Battle of Fucine Lake

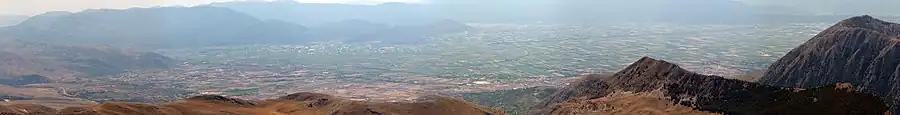
Panoramic view of ex Fucino lake, Abruzzo, Italy, from Sirente mountain

The Battle of Fucine Lake was fought in 89 BC between a Roman army and a rebel force during the Social War. Lucius Porcius Cato was the leader of the Roman army at this battle. The consul Porcius Cato was defeated and killed while storming a Marsic camp in winter or early spring.